Monaco

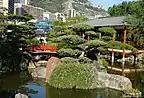
Monaco's Japanese Gardens

Also in 2000, a report by French politicians Arnaud Montebourg and Vincent Peillon stated that Monaco had relaxed policies with respect to money laundering including within its casino and that the Government of Monaco had been placing political pressure on the judiciary so that alleged crimes were not being properly investigated. In its Progress Report of 2005, the International Monetary Fund (IMF) identified Monaco, along with 36 other territories, as a tax haven, but in its FATF report of the same year it took a positive view of Monaco's measures against money-laundering.